Kugler (crater)

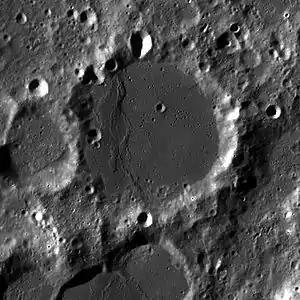
LRO WAC image

Kugler is a lunar impact crater that lies in the southern hemisphere on the far side of the Moon. It is located just past the southeast limb of the Moon's surface, in the proximity of the libration zone that is occasionally brought into sight. The crater lies in the midpoint between the craters Anuchin to the north-northwest and Priestley to the south-southeast.